Abilene Christian Wildcats football

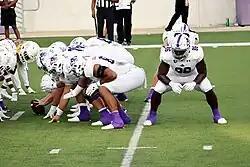
The Wildcats offensive line lines up for a field goal during a 2023 game

The Wildcats have made one appearance in the NCAA Division I FCS playoffs. They have a combined record of 1–1.